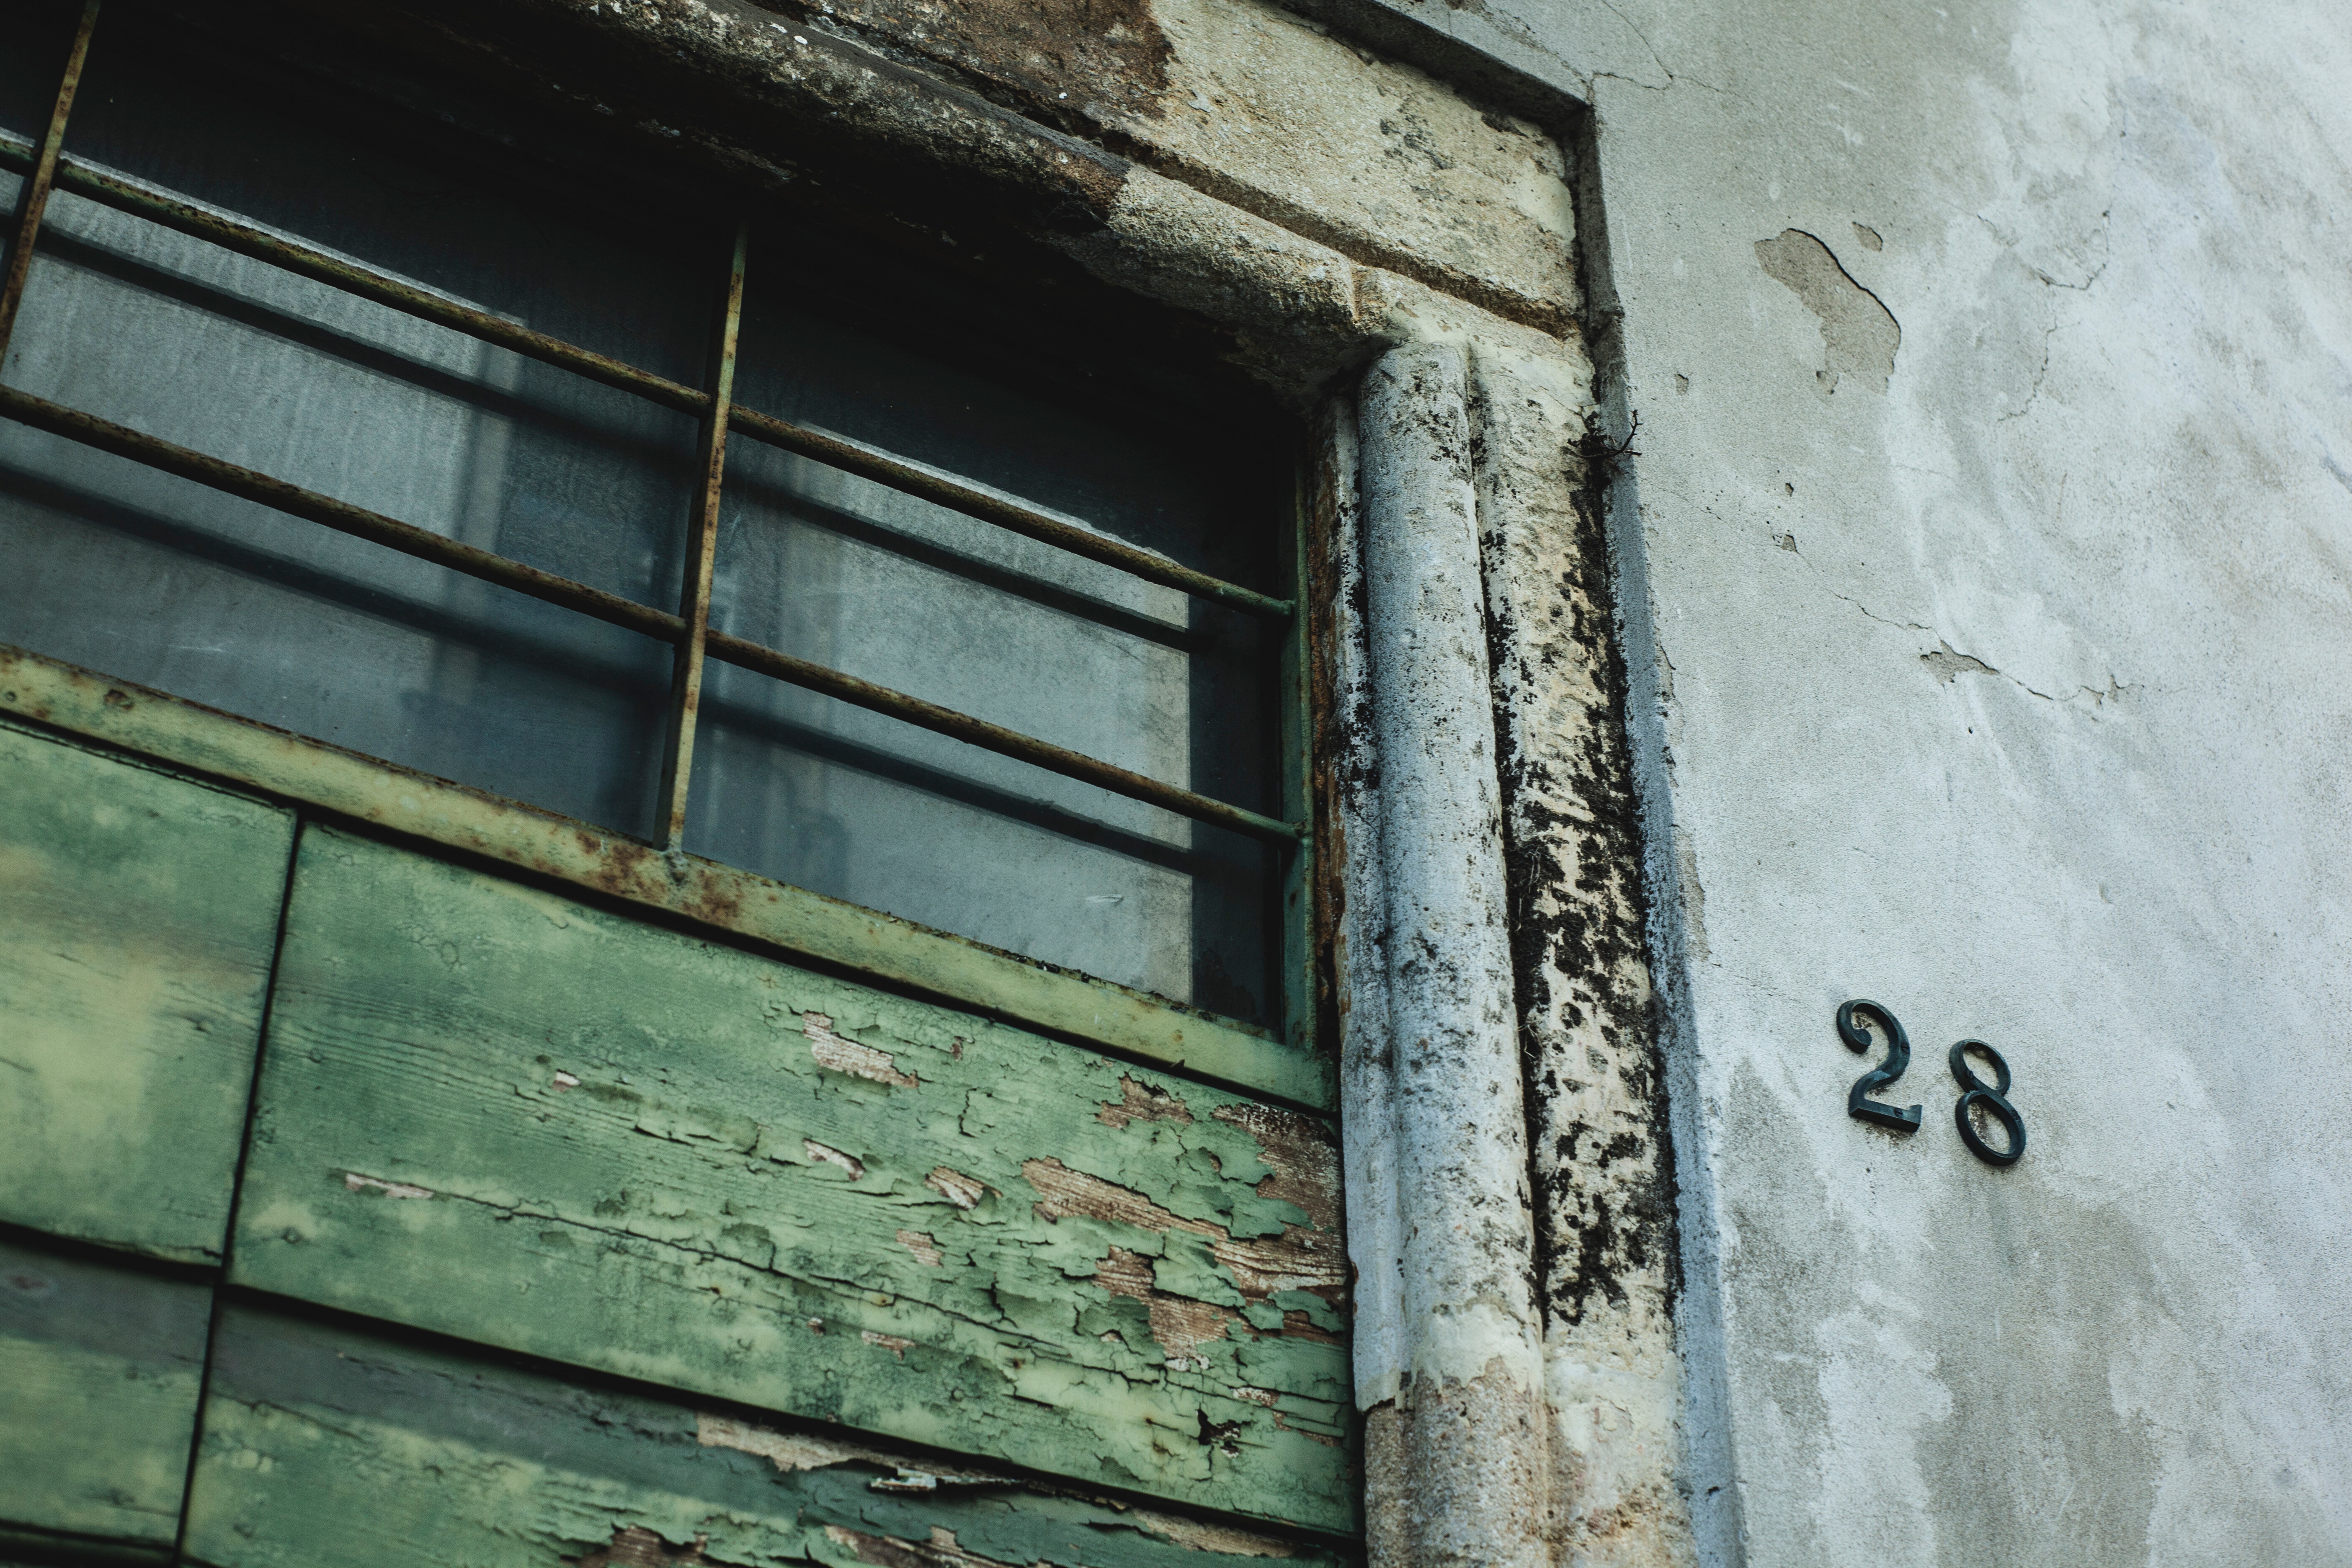
wall, window, architecture, line, wood, cement, concrete, brick, glass, building, facade, Tints and shades, house, door